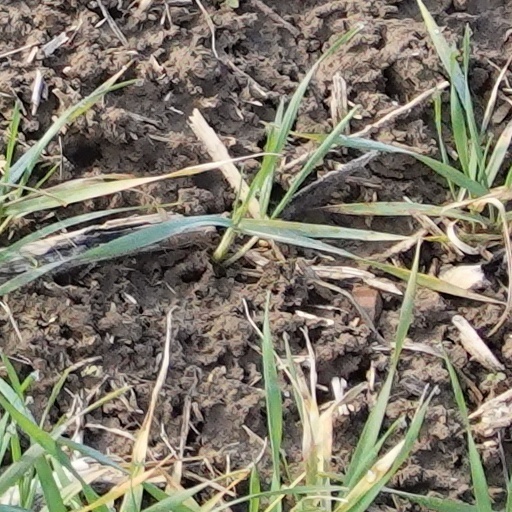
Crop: wheat